Diphosphadiboretanes

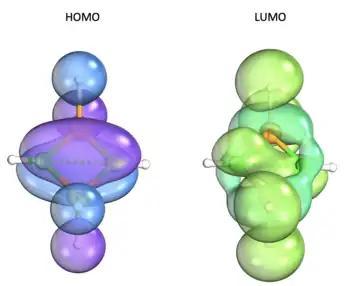
Frontier orbitals of hydrogen-substituted diphosphadiboretanediyl compound in square/diradical geometry.

Diphosphadiboretanes have been shown to behave as ligands to metal-carbonyl complexes, forming boron-mononuclear, boron-binuclear, η, and η architectures with displacement of CO ligands. If steric, amino-containing substituents on the boron are used, then a cycloreversion reaction happens. This results in the production of metal-stabilized boraphosphene. Cage compounds (BPM, M = Pd, Pt) have also be reported with η coordination to the P atoms.